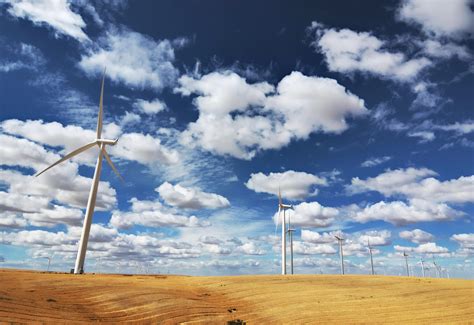
Weather: cloudy or overcast